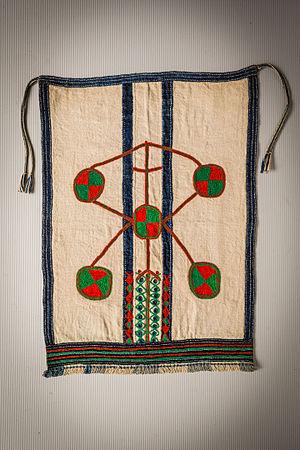
Les Fali sont une population d'Afrique centrale vivant principalement dans le nord du Cameroun, également au Nigeria et au Tchad.
La collection d'objets ethnographiques de l'université de Strasbourg réunit quelque 350 pièces d'origine principalement ouest-africaine et malgache, acquises depuis les années 1960. Leur vocation pédagogique est inscrite dans les clauses de leur cession initiale stipulant que « les objets et maquettes cédés devront être présentés au public à l’Institut d’Ethnologie dépendant de la Faculté des Lettres à Strasbourg ». Une salle leur est dédiée en 1966, mais, depuis 1991, ces objets n'ont plus de lieu d'exposition permanent et depuis 2008 ils sont conservés à la Maison Interuniversitaire des Sciences de l'Homme - Alsace et présentés au public lors d'expositions temporaires réalisées par les étudiants : en effet les objets sont aujourd'hui moins utilisés dans l’enseignement ethnologique proprement dit que dans le cadre de formations à la muséologie.
Le mont Tinguelin est un sommet de faible altitude près de la ville de Garoua, au Nord du Cameroun.